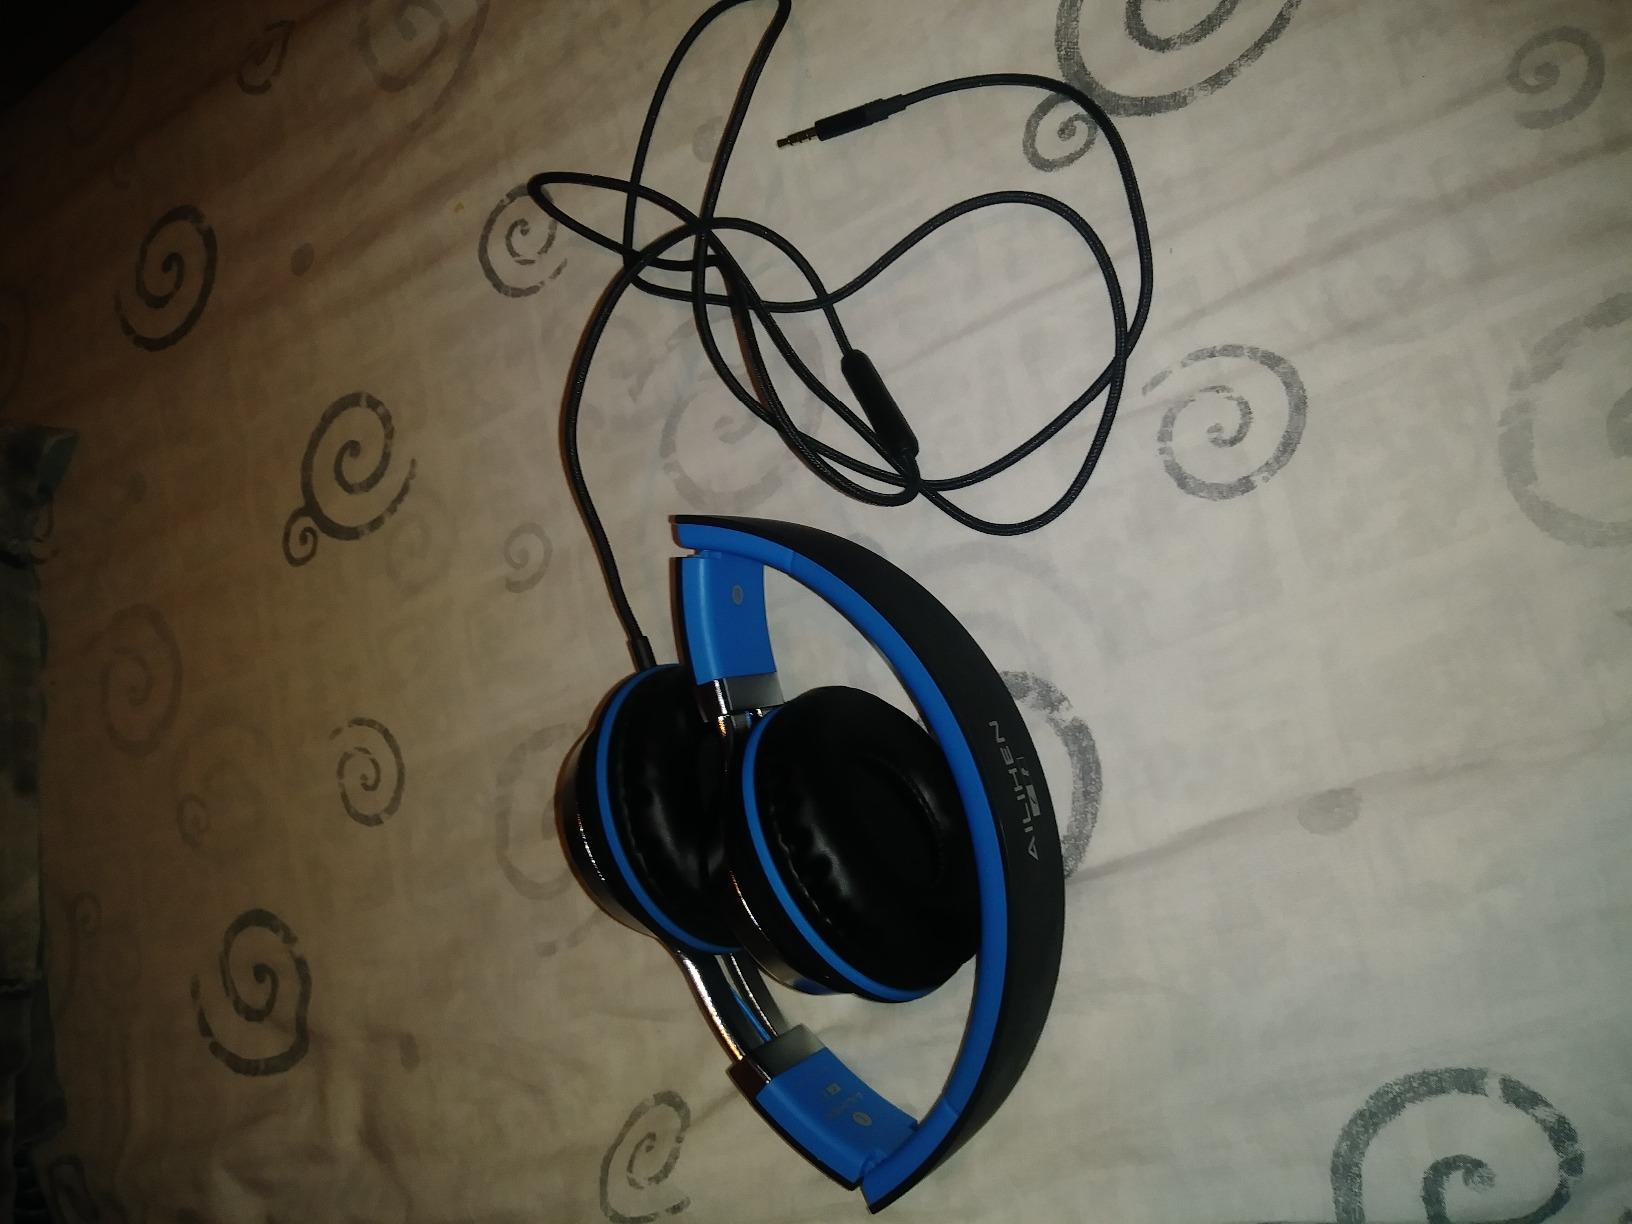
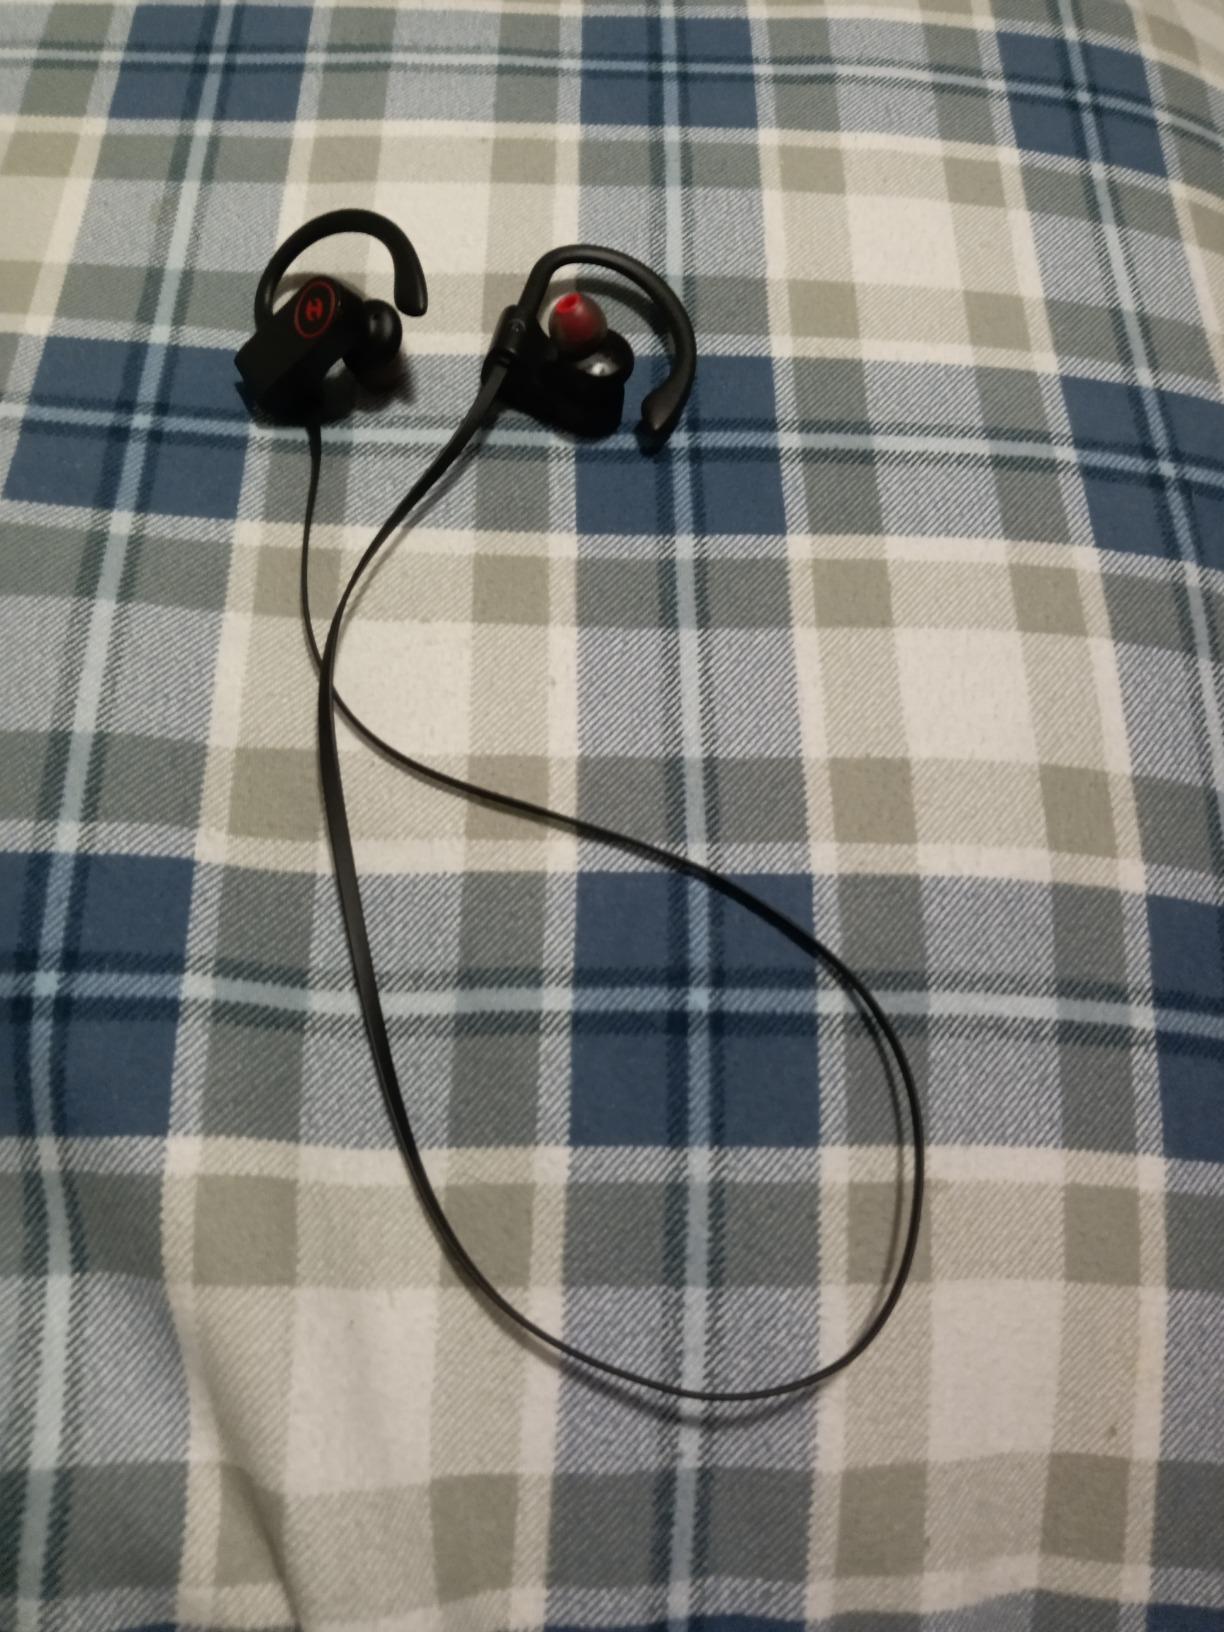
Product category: headphones
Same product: no